List of incidents of civil unrest in New York City

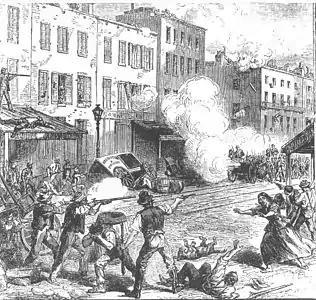
Fighting during the Draft Riots of 1863

This list is about incidents of civil unrest, rioting, violent labor disputes, or minor insurrections or revolts in New York City.